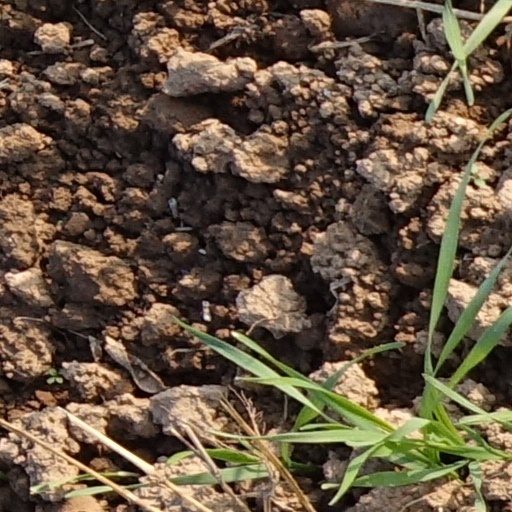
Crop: wheat